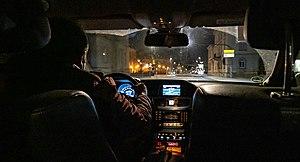
Le taxi est un véhicule automobile terrestre privé, conduit par un chauffeur et destiné au transport payant de passagers et de leurs bagages, de porte à porte, contrairement aux transports en commun qui transportent les passagers entre des points prédéterminés.